Torreya taxifolia

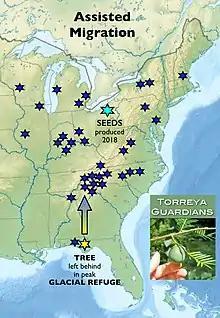
Image that appears on the homepage of the Torreya Guardians website. Blue stars indicate sites where the group has sent donated seeds.

The authors on both sides of the debate continued their advocacy. Barlow founded the citizen group Torreya Guardians in 2005, with Paul Martin's encouragement until his death in 2010. Media attention of the group (and of the assisted migration controversy) ramped up when their first northward plantings began in July 2008. As of 2024, Barlow was still the webmaster of the group's domain and, in her retirement, had more time to document achievements and network for the group. As well, in 2022 she wrote of her experience with Torreya Guardians in her supportive comment filed in response to the proposed federal regulation that would eliminate "historical range" as the sole locus for endangered species recovery. (The regulation took effect in 2023.)